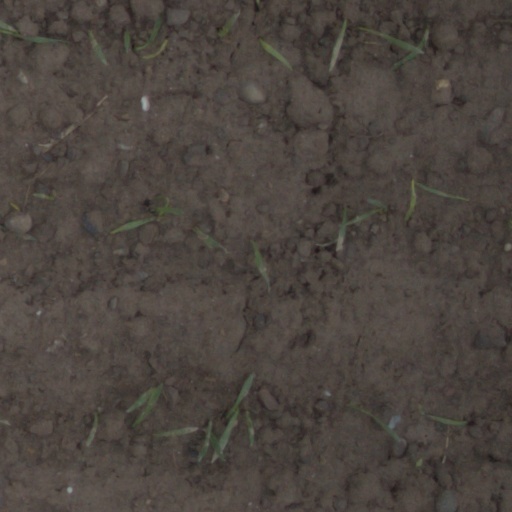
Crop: wheat